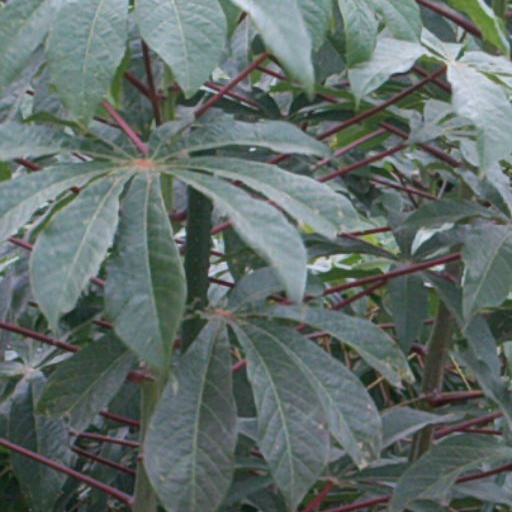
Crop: cassava